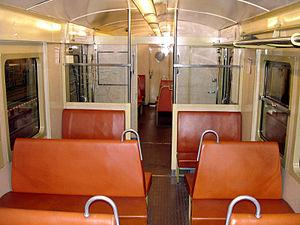
Intérieur d'un élément Z 6100 au technicentre Paris Nord-Joncherolles, Villetaneuse, Seine-Saint-Denis, France.
La Z 6100 est une ancienne rame automotrice électrique monocourant 25 kV assurant des missions de train de banlieue en Île-de-France pour la SNCF. Ces rames ont été livrées de 1965 à 1971 en trois sous-séries. Elles desservaient le réseau Transilien Paris-Nord. Caractérisée par une caisse en acier inoxydable, elle est surnommée « rame inox », « p'tit gris », « canette », « boîte de conserve », « guy-degrenne », « couscoussière » ou encore « le grille pain ».